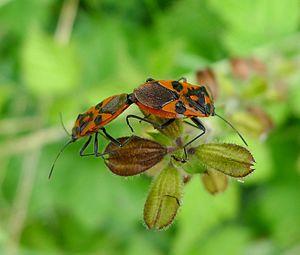
La punaise de la jusquiame est une espèce d'insectes hémiptères du sous-ordre des hétéroptères appartenant à la famille des Rhopalidae. Commune en Europe, elle vit principalement dans les prairies, parmi les plantes dont elle consomme la sève.